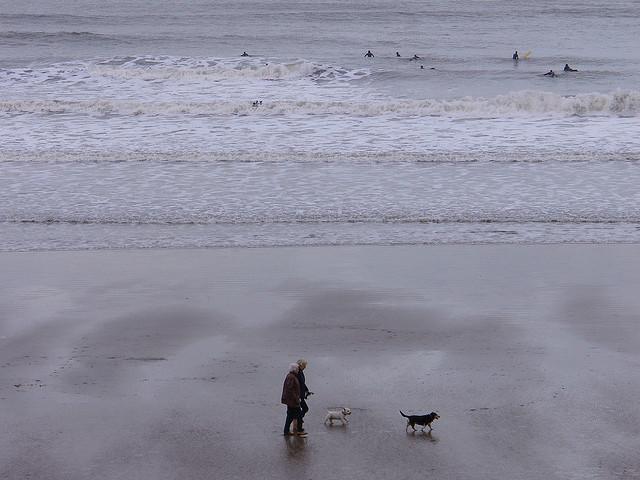
Two people walking their dogs on a beach with people in the ocean in the background.